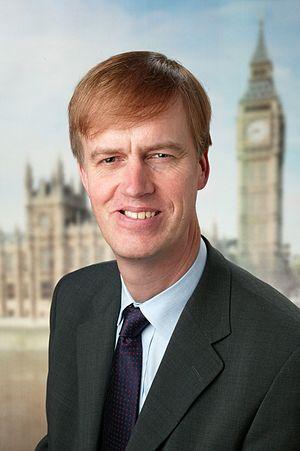
Cette liste présente les 650 membres de la 55ᵉ législature de la Chambre des communes du Royaume-Uni au moment de leur élection le 6 mai 2010 lors des élections générales britanniques de 2010. Elle présente les élus par circonscriptions.
Cette liste présente les 650 membres de la 56ᵉ législature de la Chambre des communes du Royaume-Uni au moment de leur élection le 7 mai 2015 lors des élections générales britanniques de 2015. Elle présente les élus par circonscriptions.